Eugene Whelan

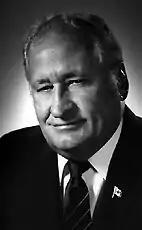

Eugene Francis "Gene" Whelan (11 July 1924 – 19 February 2013) was a Canadian politician, sitting in the House of Commons from 1962 to 1984, and in the Senate from 1996 to 1999. He was also Minister of Agriculture under Pierre Trudeau from 1972 to 1984, and became one of Canada's best-known politicians. During his career, he would meet Queen Elizabeth II, help Canada beat U.S. president Richard Nixon to the punch in "opening up" China, and play a catalyzing role in the fall of the Iron Curtain and the end of the Cold War. In an editorial immediately following his death, the "Windsor Star" said: